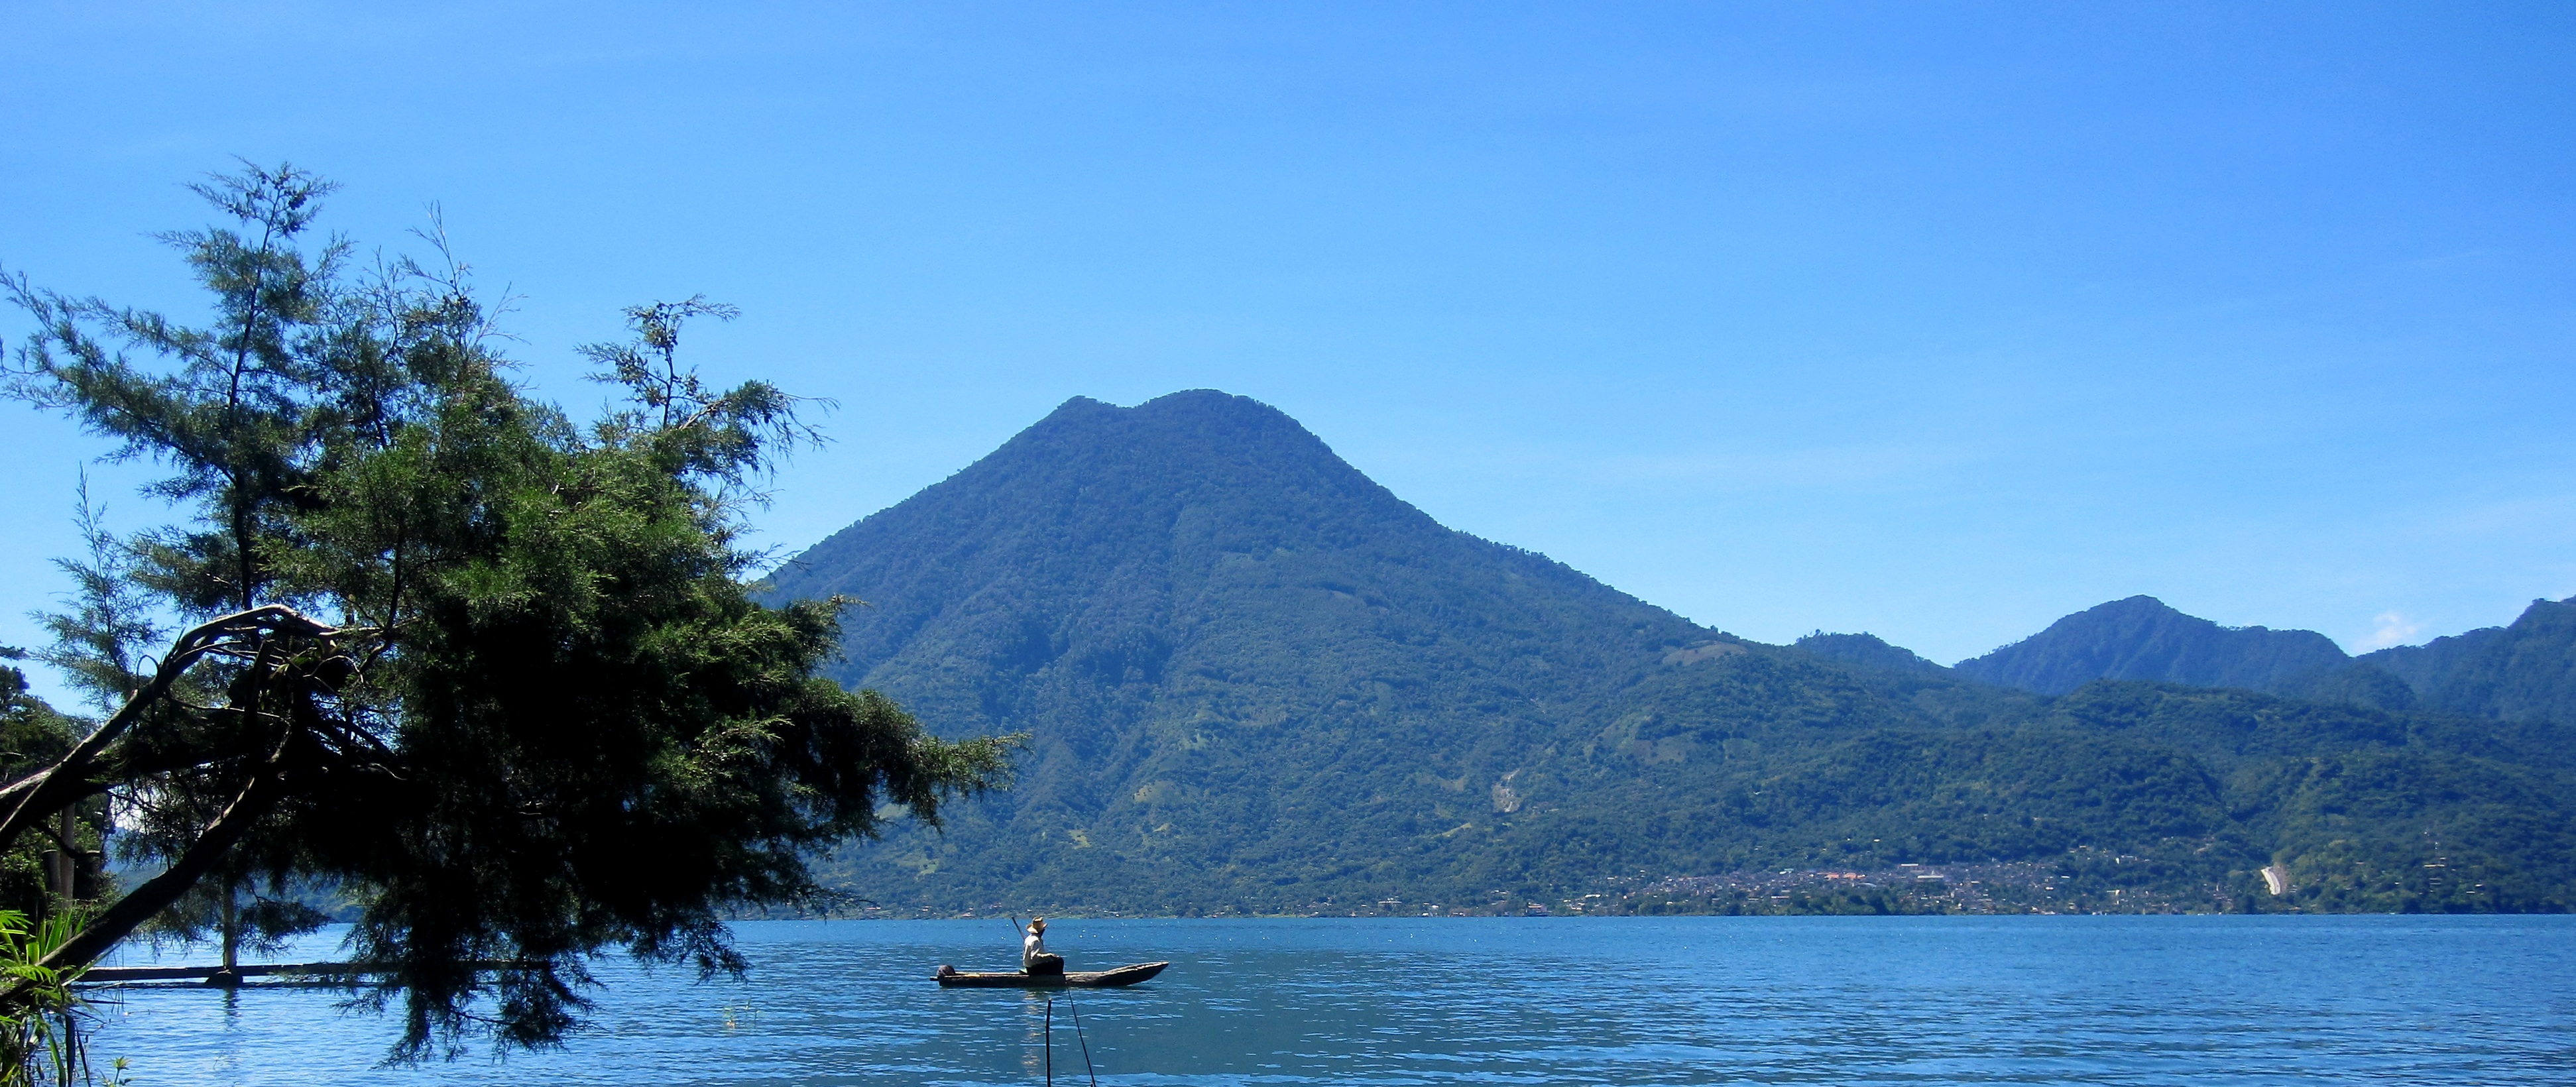
sea, mountain, lake, vehicle, fishing, volcano, bay, boating, indian, loch, guatemala, landform, lake atitlan